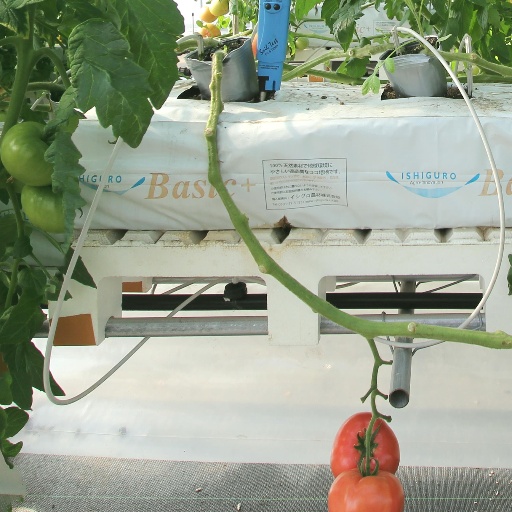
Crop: tomato